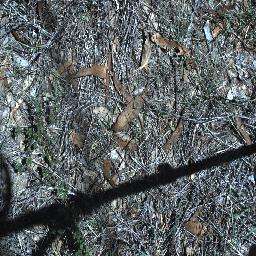
Label: negative